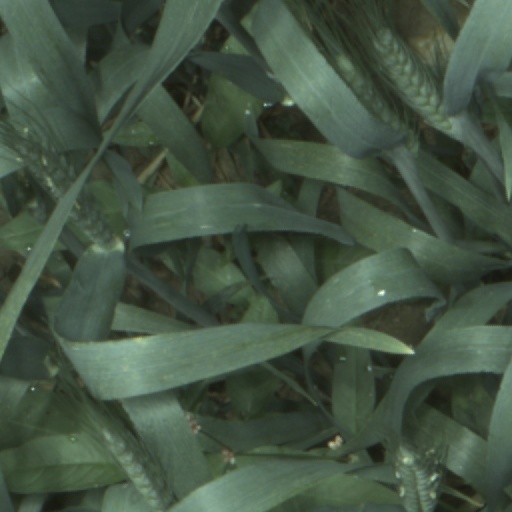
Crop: wheat